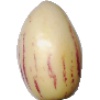
Label: pepino